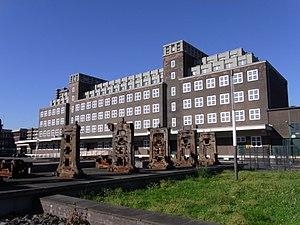
Le Musée de l'industrie LVR regroupe plus d'une dizaine d'établissements industriels désaffectés transformés en musée tous situés dans le Landschaftsverband Rheinland̚, une structure administrative locale du Land de Rhénanie-du-Nord-Westphalie en Allemagne.